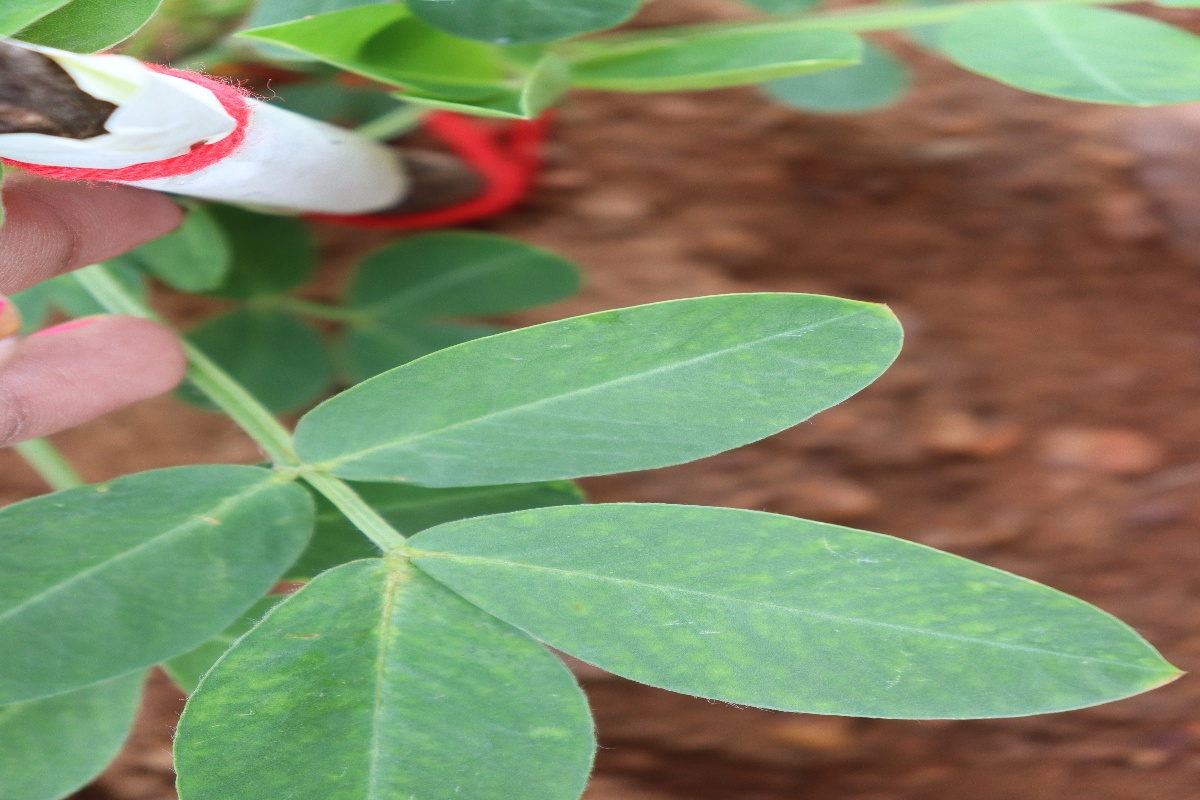
Label: healthy leaf